Describe the emotion expressed in this image:  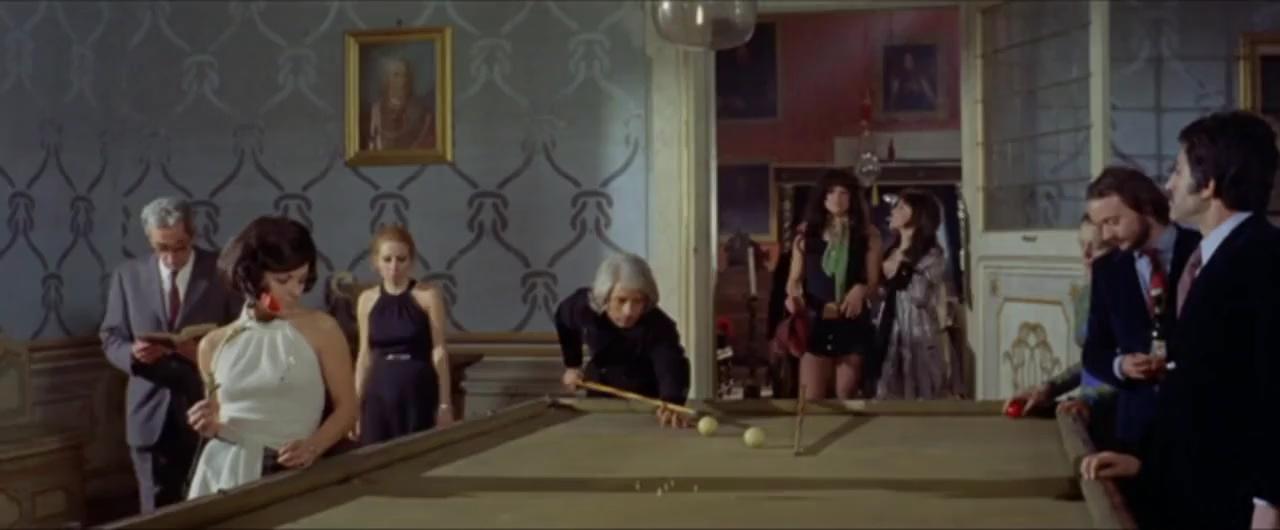
This person displays Fear, valence and arousal with low intensity.